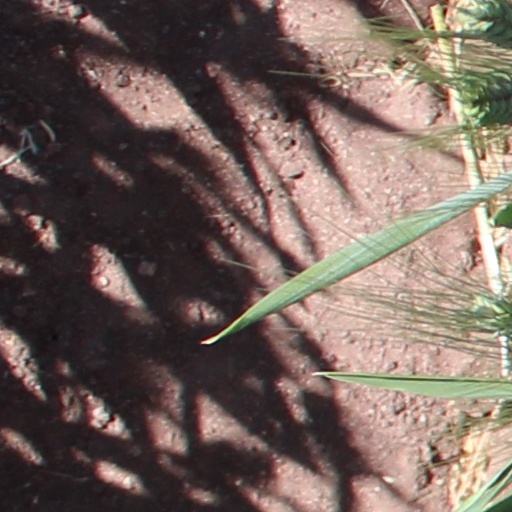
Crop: wheat